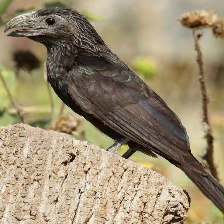
Species: GROVED BILLED ANI
Scientific name: CROTOPHAGA SULCIROSTRIS